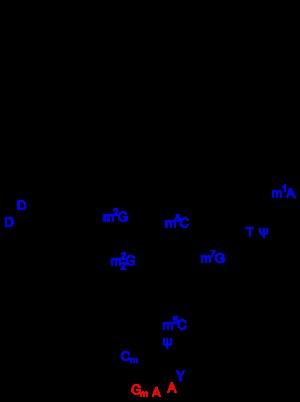
La 7-méthylguanosine est un nucléoside rare des ARN, obtenu par méthylation de la guanosine. Il est présent dans les ARN de transfert, les ARN ribosomiques et les ARN messagers. Il entre notamment dans la composition de la coiffe des ARNm et a été identifié dans les transcrits chez l'homme et la souris.